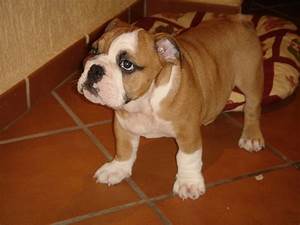
Label: cane